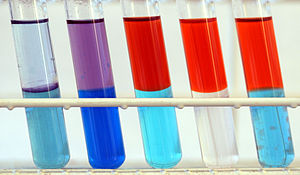
Nile blue
Nile blue i vand (underfasen) og i ethylacetat (overfasen) idagslys.